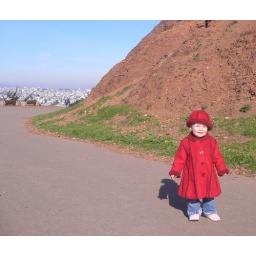
emma in her new hat & jacket on top of the hill